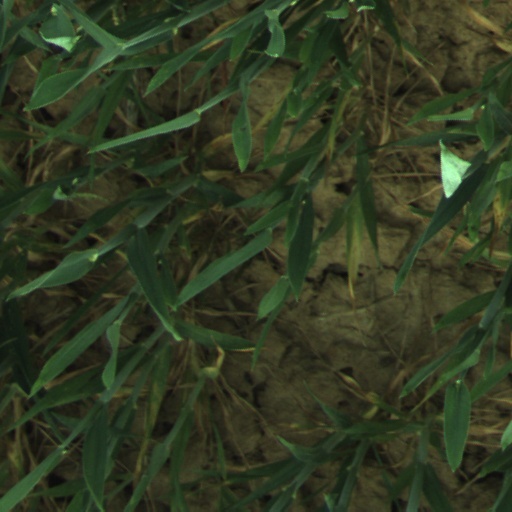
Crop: wheat